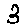
Label: 3